Fall of Singapore

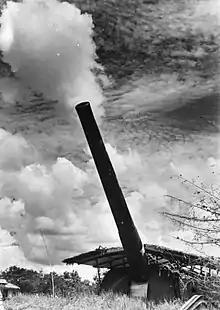
Gun against sky backdrop

Most of Singapore's BL 15-inch Mk I naval guns could be traversed north and were used to engage the Japanese. The guns—which included the Johore Battery, with three guns and one battery with two guns—were supplied mostly with armour-piercing shells (AP) for anti-shipping use and few high explosive (HE) shells. Percival incorrectly guessed that the Japanese would land forces on the north-east side of Singapore, ignoring advice that the north-west was a more likely direction of attack (where the Straits of Johor were the narrowest and a series of river mouths provided cover for the launching of water craft). This was encouraged by the deliberate movement of Japanese troops in this sector to deceive the British. Much of the equipment and resources of the garrison had been incorrectly allocated to the north east sector, where the most complete and freshest formation—the 18th Infantry Division—was deployed, while the depleted 8th Australian Division sector with two of its three brigades had no serious fixed defensive works or obstacles. To compound matters, Percival had ordered the Australians to defend forward so as to cover the waterway, yet this meant they were immediately fully committed to any fighting, limiting their flexibility, whilst also reducing their defensive depth. The two Australian brigades were subsequently allocated a very wide frontage of over and were separated by the Kranji River.